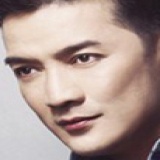
ca sĩ Đàm Vĩnh Hưng